Mato Grosso do Sul

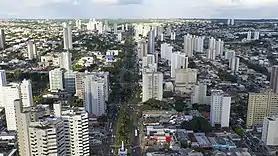
Aerial view of Campo Grande, the capital.

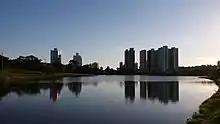
Campo Grande is the most important educational centre of the state.

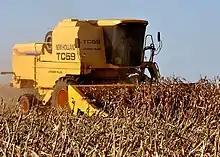
Harvester in a corn plantation in Dourados.

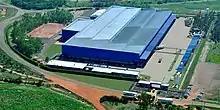
Metalfrio headquarters in Três Lagoas, Brazilian multinational manufacturer of refrigeration equipment.

Universidade Estadual de Mato Grosso do Sul (UEMS) (State University of Mato Grosso do Sul)